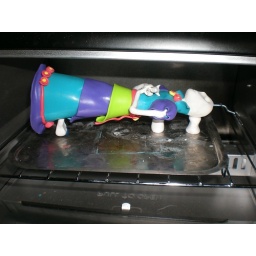
cat in oven